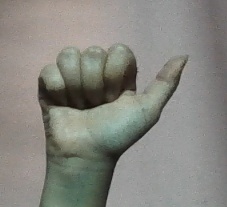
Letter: dhad